Kate Flannery

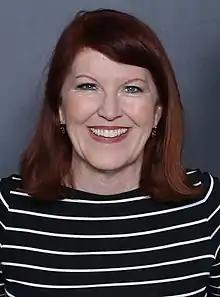
Flannery in 2018

Kate Flannery (born June 10, 1964) is an American actress. Following her early theatre work, Flannery had her screen breakthrough playing Meredith Palmer on the NBC series "The Office", which won her two Screen Actors Guild Awards. She went on to guest star on CBS shows "Magnum P.I." and "Young Sheldon". She competed on the 28th season of "Dancing with the Stars" and voiced Barb on the animated series "Steven Universe".